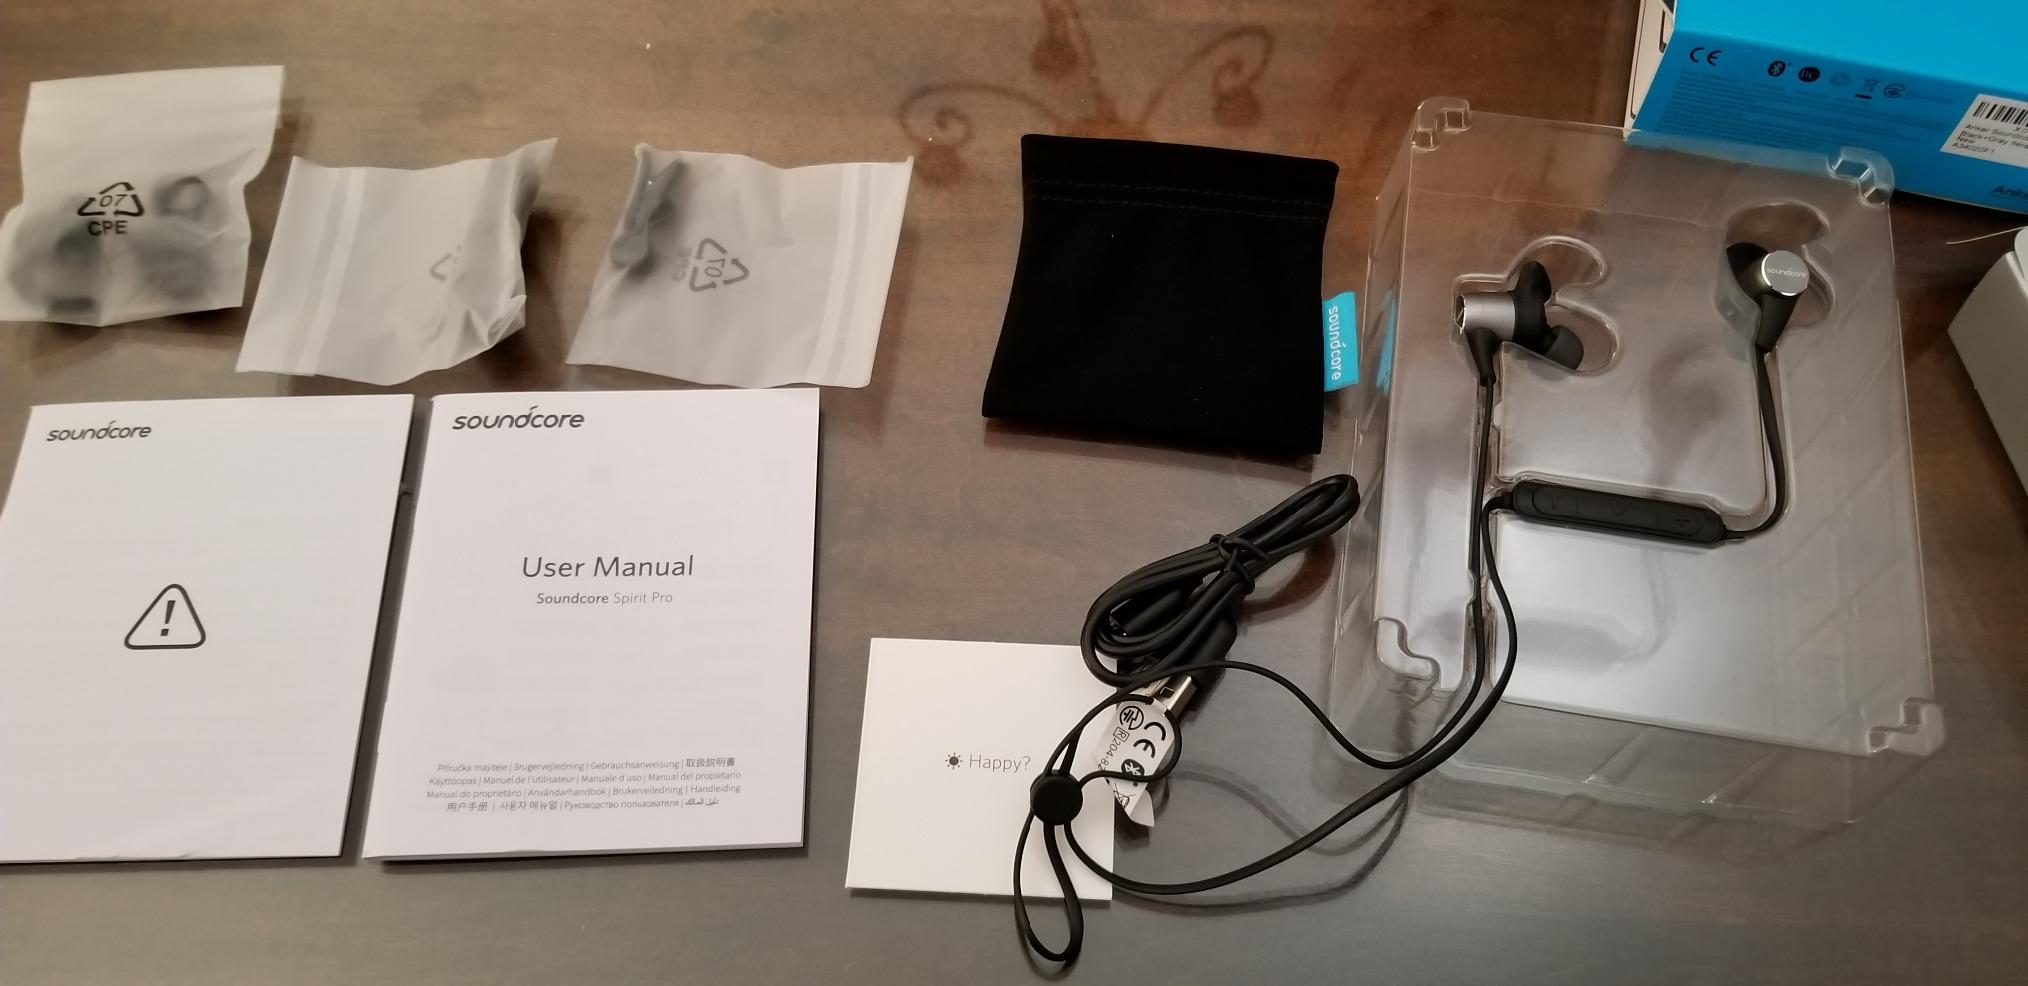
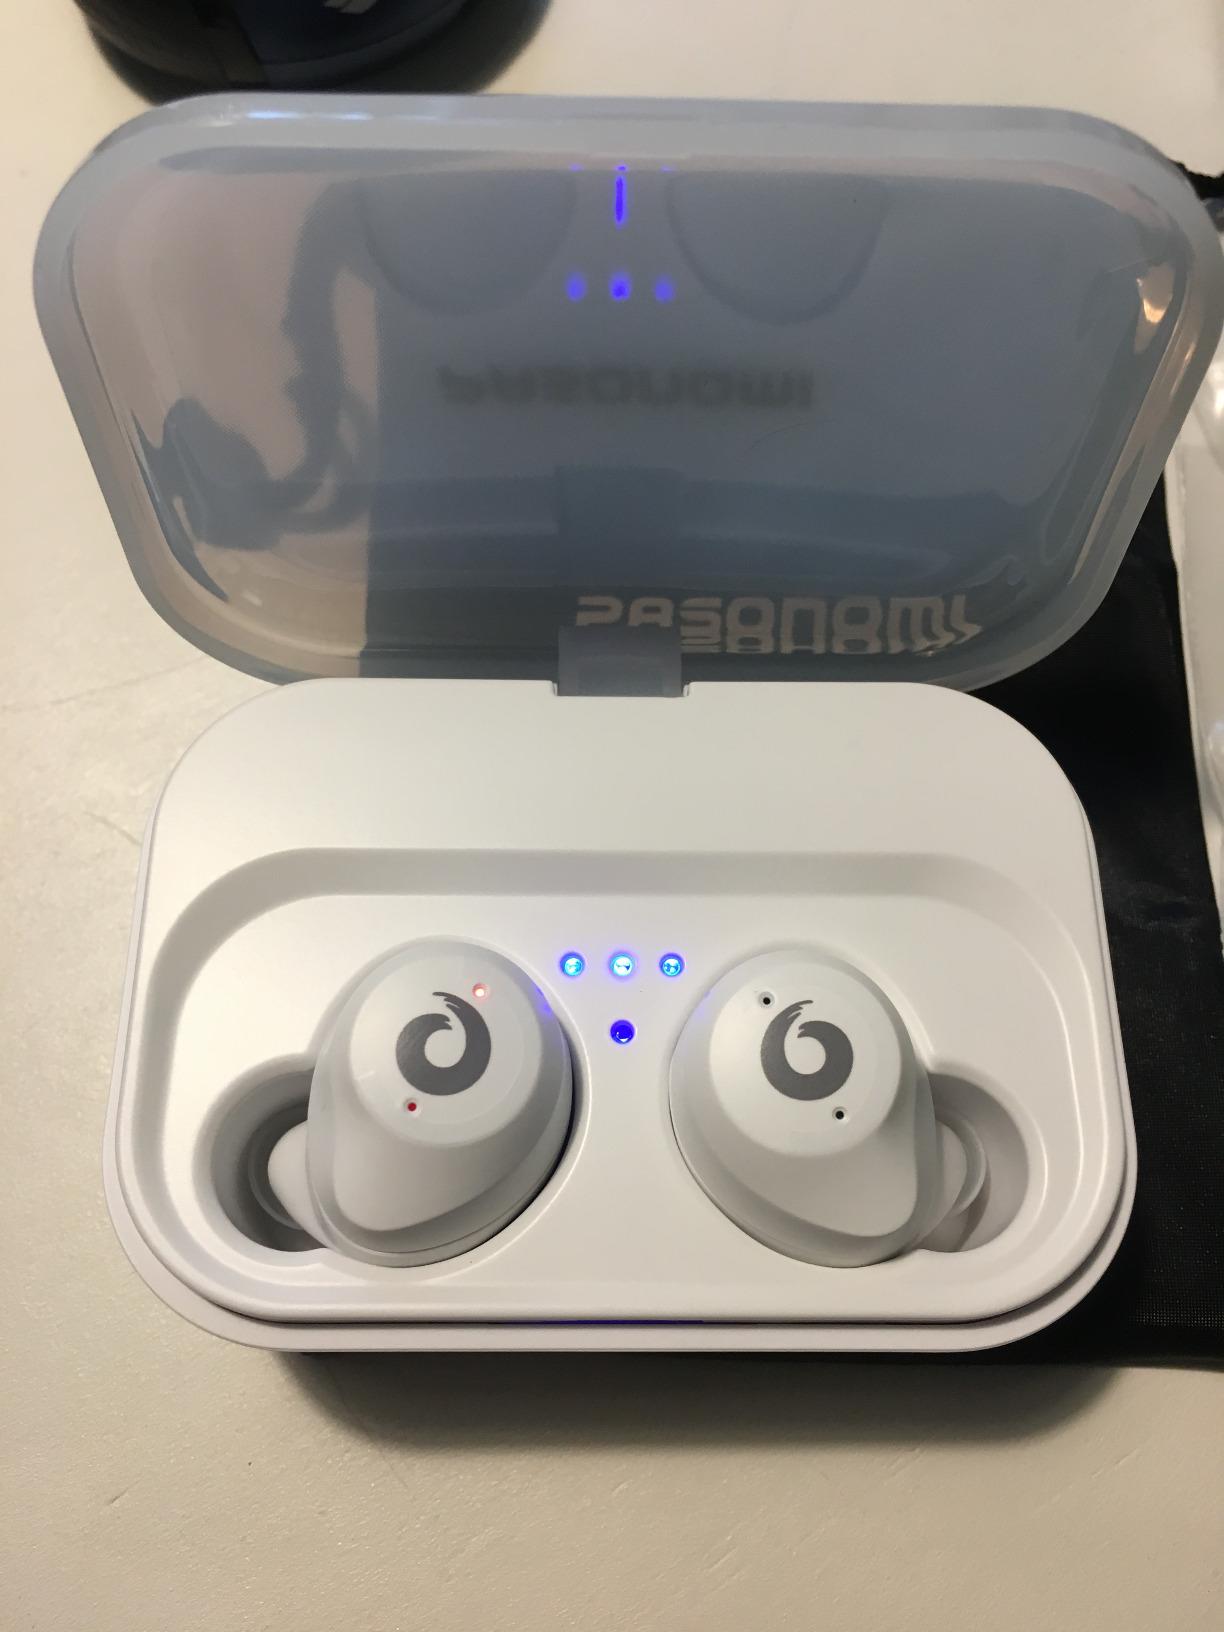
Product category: earbuds
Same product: no